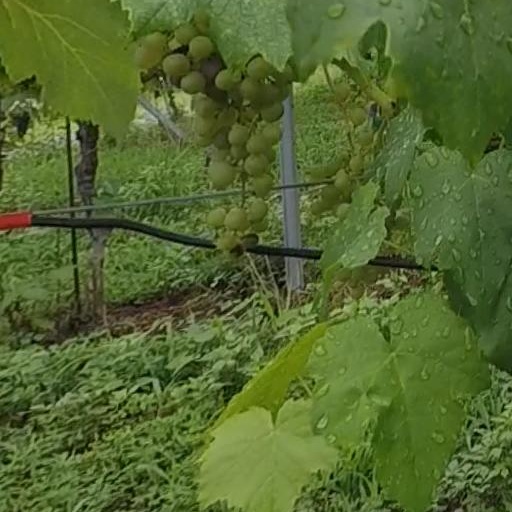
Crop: grape